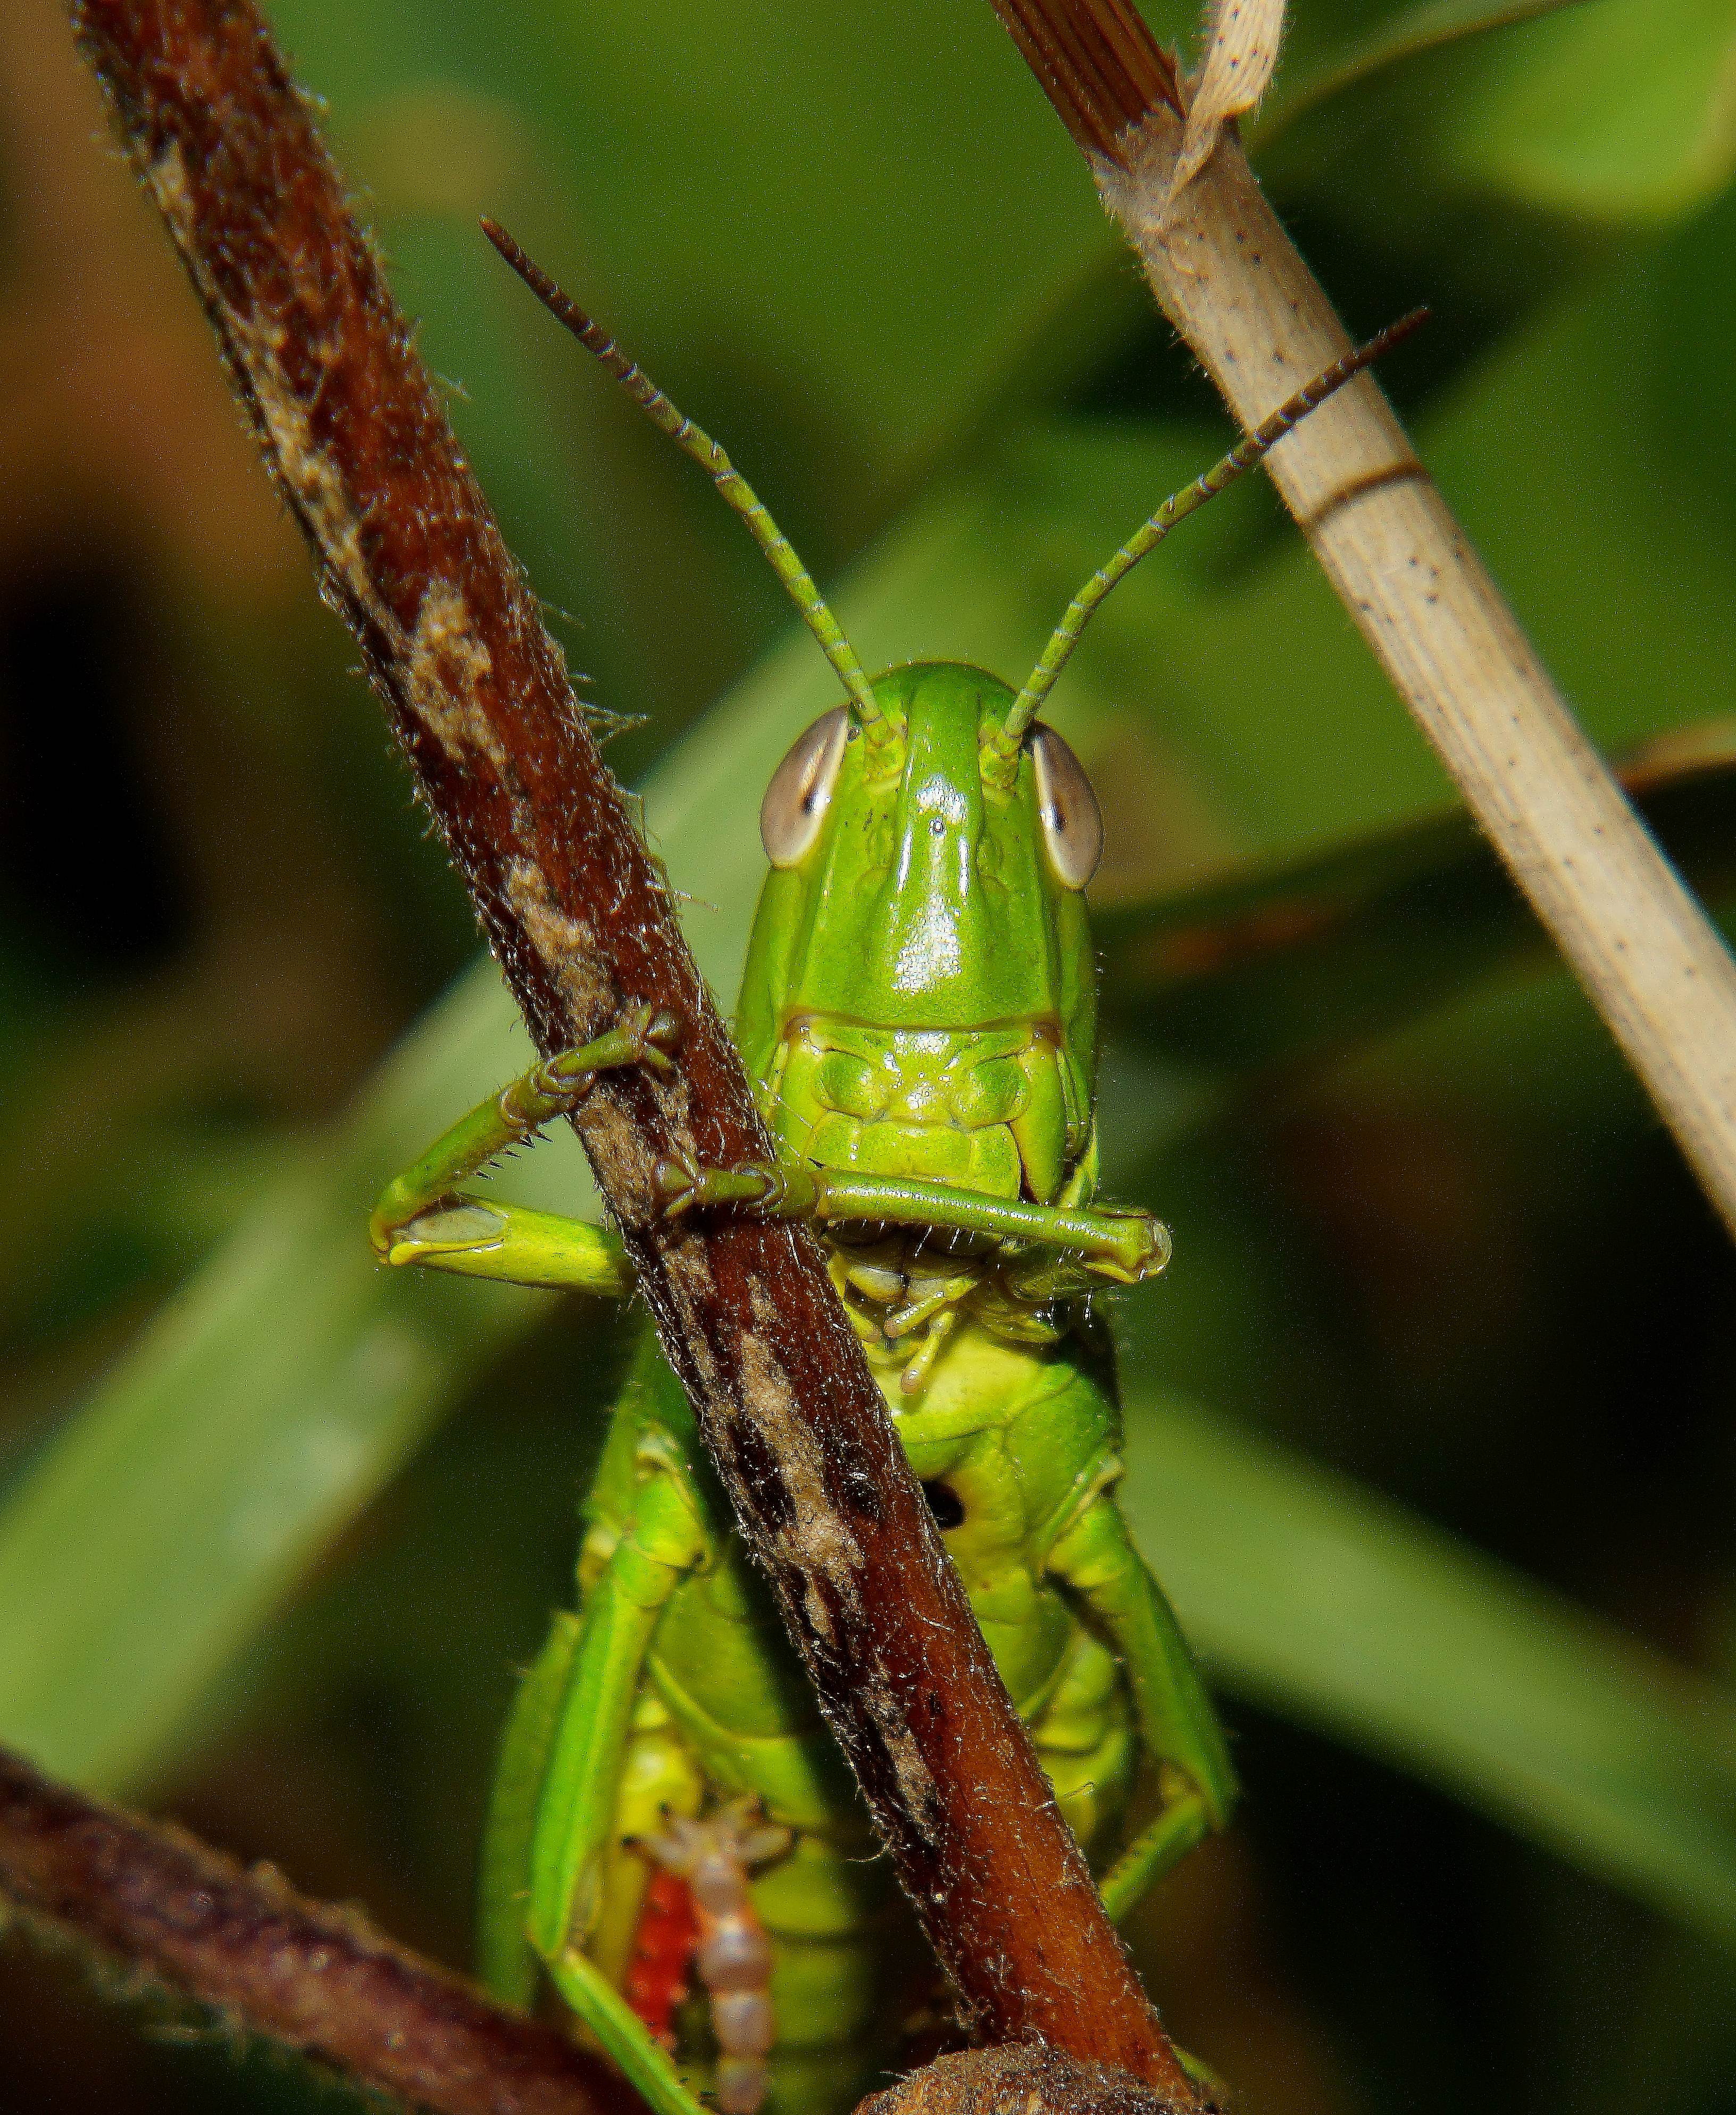
nature, photo, wildlife, green, insect, macro, fauna, invertebrate, close up, animals, naturaleza, a77, grasshopper, locust, g, ggl1, gaby1, xovesphoto, animales, varios, some, gphoto, xelodegalicia, sonya77v, sonyslta77v, smctakumar135mm135, macro photography, arthropod, gabrielcoru a, plant stem, cricket like insect